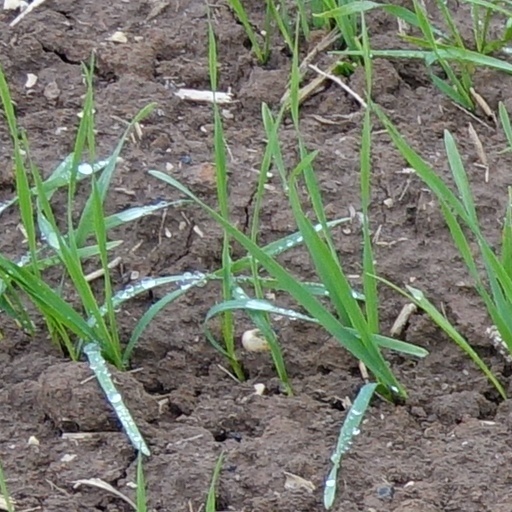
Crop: wheat